Discovering Columbus

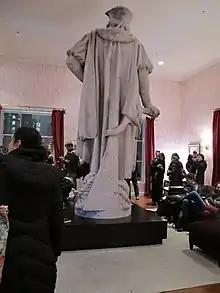

The work consisted of a temporary penthouse apartment surrounding Gaetano Russo's statue of Christopher Columbus which is located in the center of Columbus Circle in New York City, United States.